35th Battalion (Australia)

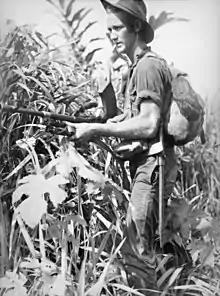
A soldier from the 35th Battalion on patrol around Alexishafen, May 1944

Because of the provisions of the "Defence Act (1903)" which precluded deploying the Militia outside of Australian territory, following the outbreak of the Second World War the decision was made by the government to raise an all volunteer force for overseas service, known as the Second Australian Imperial Force (2nd AIF). At this time the role of the units of the Militia was conceived as providing experienced personnel to provide cadre staff for the 2nd AIF, as well as managing the training of conscripts that were called up as part of the compulsory training scheme which was re-established in early 1940. During this time the Militia were called up in cohorts for periods of continuous training, however, it was not until early 1942, as the strategic situation in the Pacific deteriorated, that the 35th Battalion was required for full-time service. At this time they were used to man defensive positions around St Ives, in Sydney.